The Prince and the Pauper (2000 film)

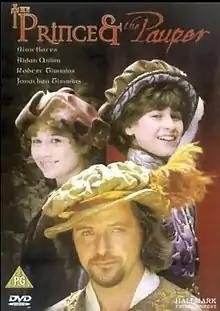

The Prince and the Pauper is a British action adventure film of 2000 directed by Giles Foster, based on the 1881 novel "The Prince and the Pauper" by Mark Twain. It stars Alan Bates, Aidan Quinn, and the twin brothers Jonathan and Robert Timmins as the lookalikes Edward VI of England and Tom Canty.